Cuisine of the Southwestern United States

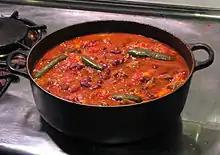
A pot of "chili con carne", a spicy stew made with ground beef, chilies, beans, and tomatos, popular in Tex-Mex cuisine.

When New Mexico was still part of New Spain and the Republic of Mexico, regional ingredients were more limited, with few imports supplementing locally grown food. This gave New Mexican cuisine its unique palate.